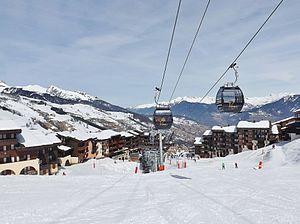
Vue de la station-village de Valmorel et le départ de la télécabine, en Savoie.
Valmorel est une station de sports d'hiver de la vallée de la Tarentaise, située sur les communes des Avanchers-Valmorel et de La Léchère, dans le département de la Savoie en région Auvergne-Rhône-Alpes.